Dimuth Karunaratne

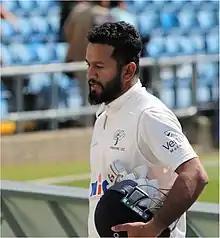
Karunaratne in 2022

Frank Dimuth Madushanka Karunaratne (born 21 April 1988), popularly known as Dimuth Karunaratne, is a Sri Lankan former professional cricketer and former captain of Test and ODI team of Sri Lanka. Regarded as one of the best Test openers in the world, he has been included 3 times in the ICC Test Cricket Team of the Year. He is the opening batter for Sri Lanka in Test cricket and ODIs. He played first-class cricket for the Sinhalese Sports Club.